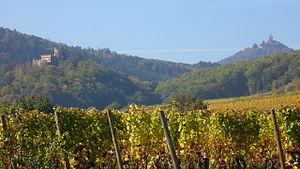
Kintzheim est une commune française située dans le département du Bas-Rhin, en région Grand Est.